Nils Westermark

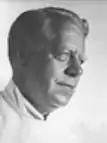
Nils Westermark

Nils Johan Hugo Westermark (September 9, 1892 – January 24, 1980) was a Swedish sailor who competed in the 1912 Summer Olympics. He later became a radiologist, and described the Westermark sign.